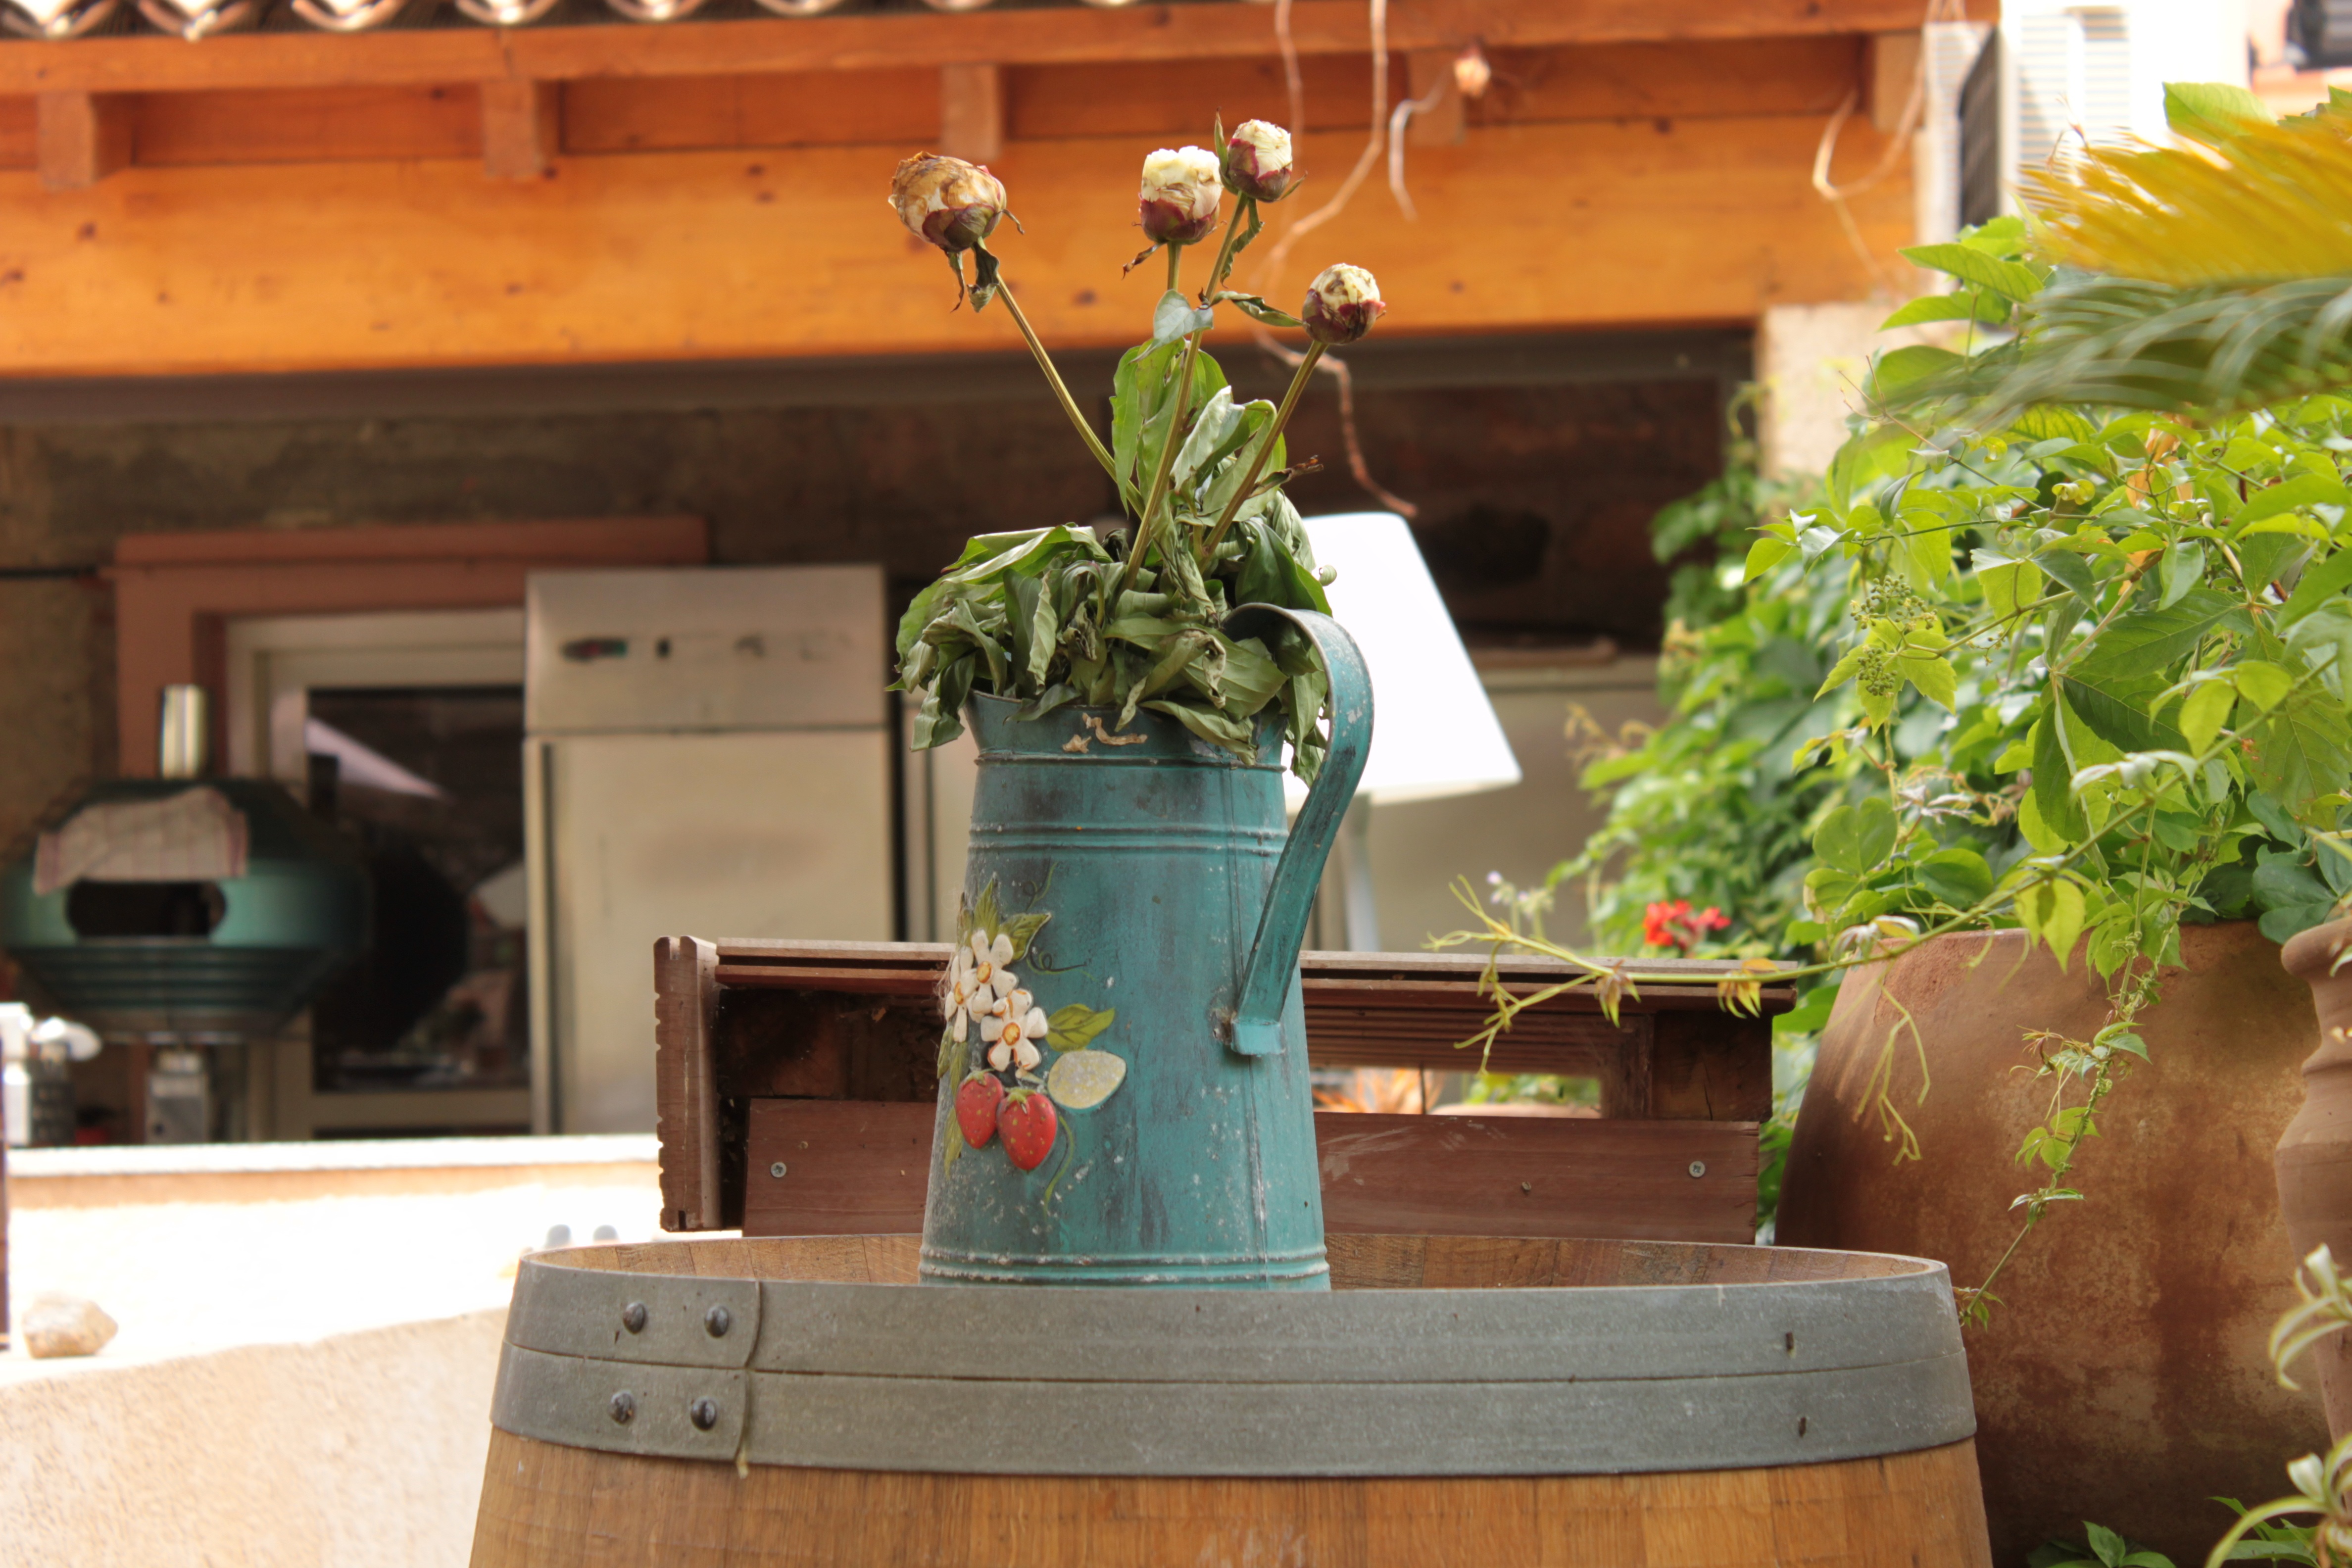
flower, summer, dry, vase, backyard, garden, still life, deco, flowers, arrangement, withered, corsica, floristry, man made object